Dietrich Hogemann

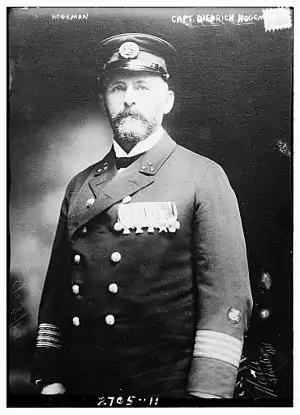
Dietrich Hogemann circa 1913

Dietrich Hogemann (1852–1917) was Commodore of the Norddeutscher Lloyd fleet of ocean liners. He retired in May 1913 after 44 years at sea. He died in 1917 in Bremen, Germany.